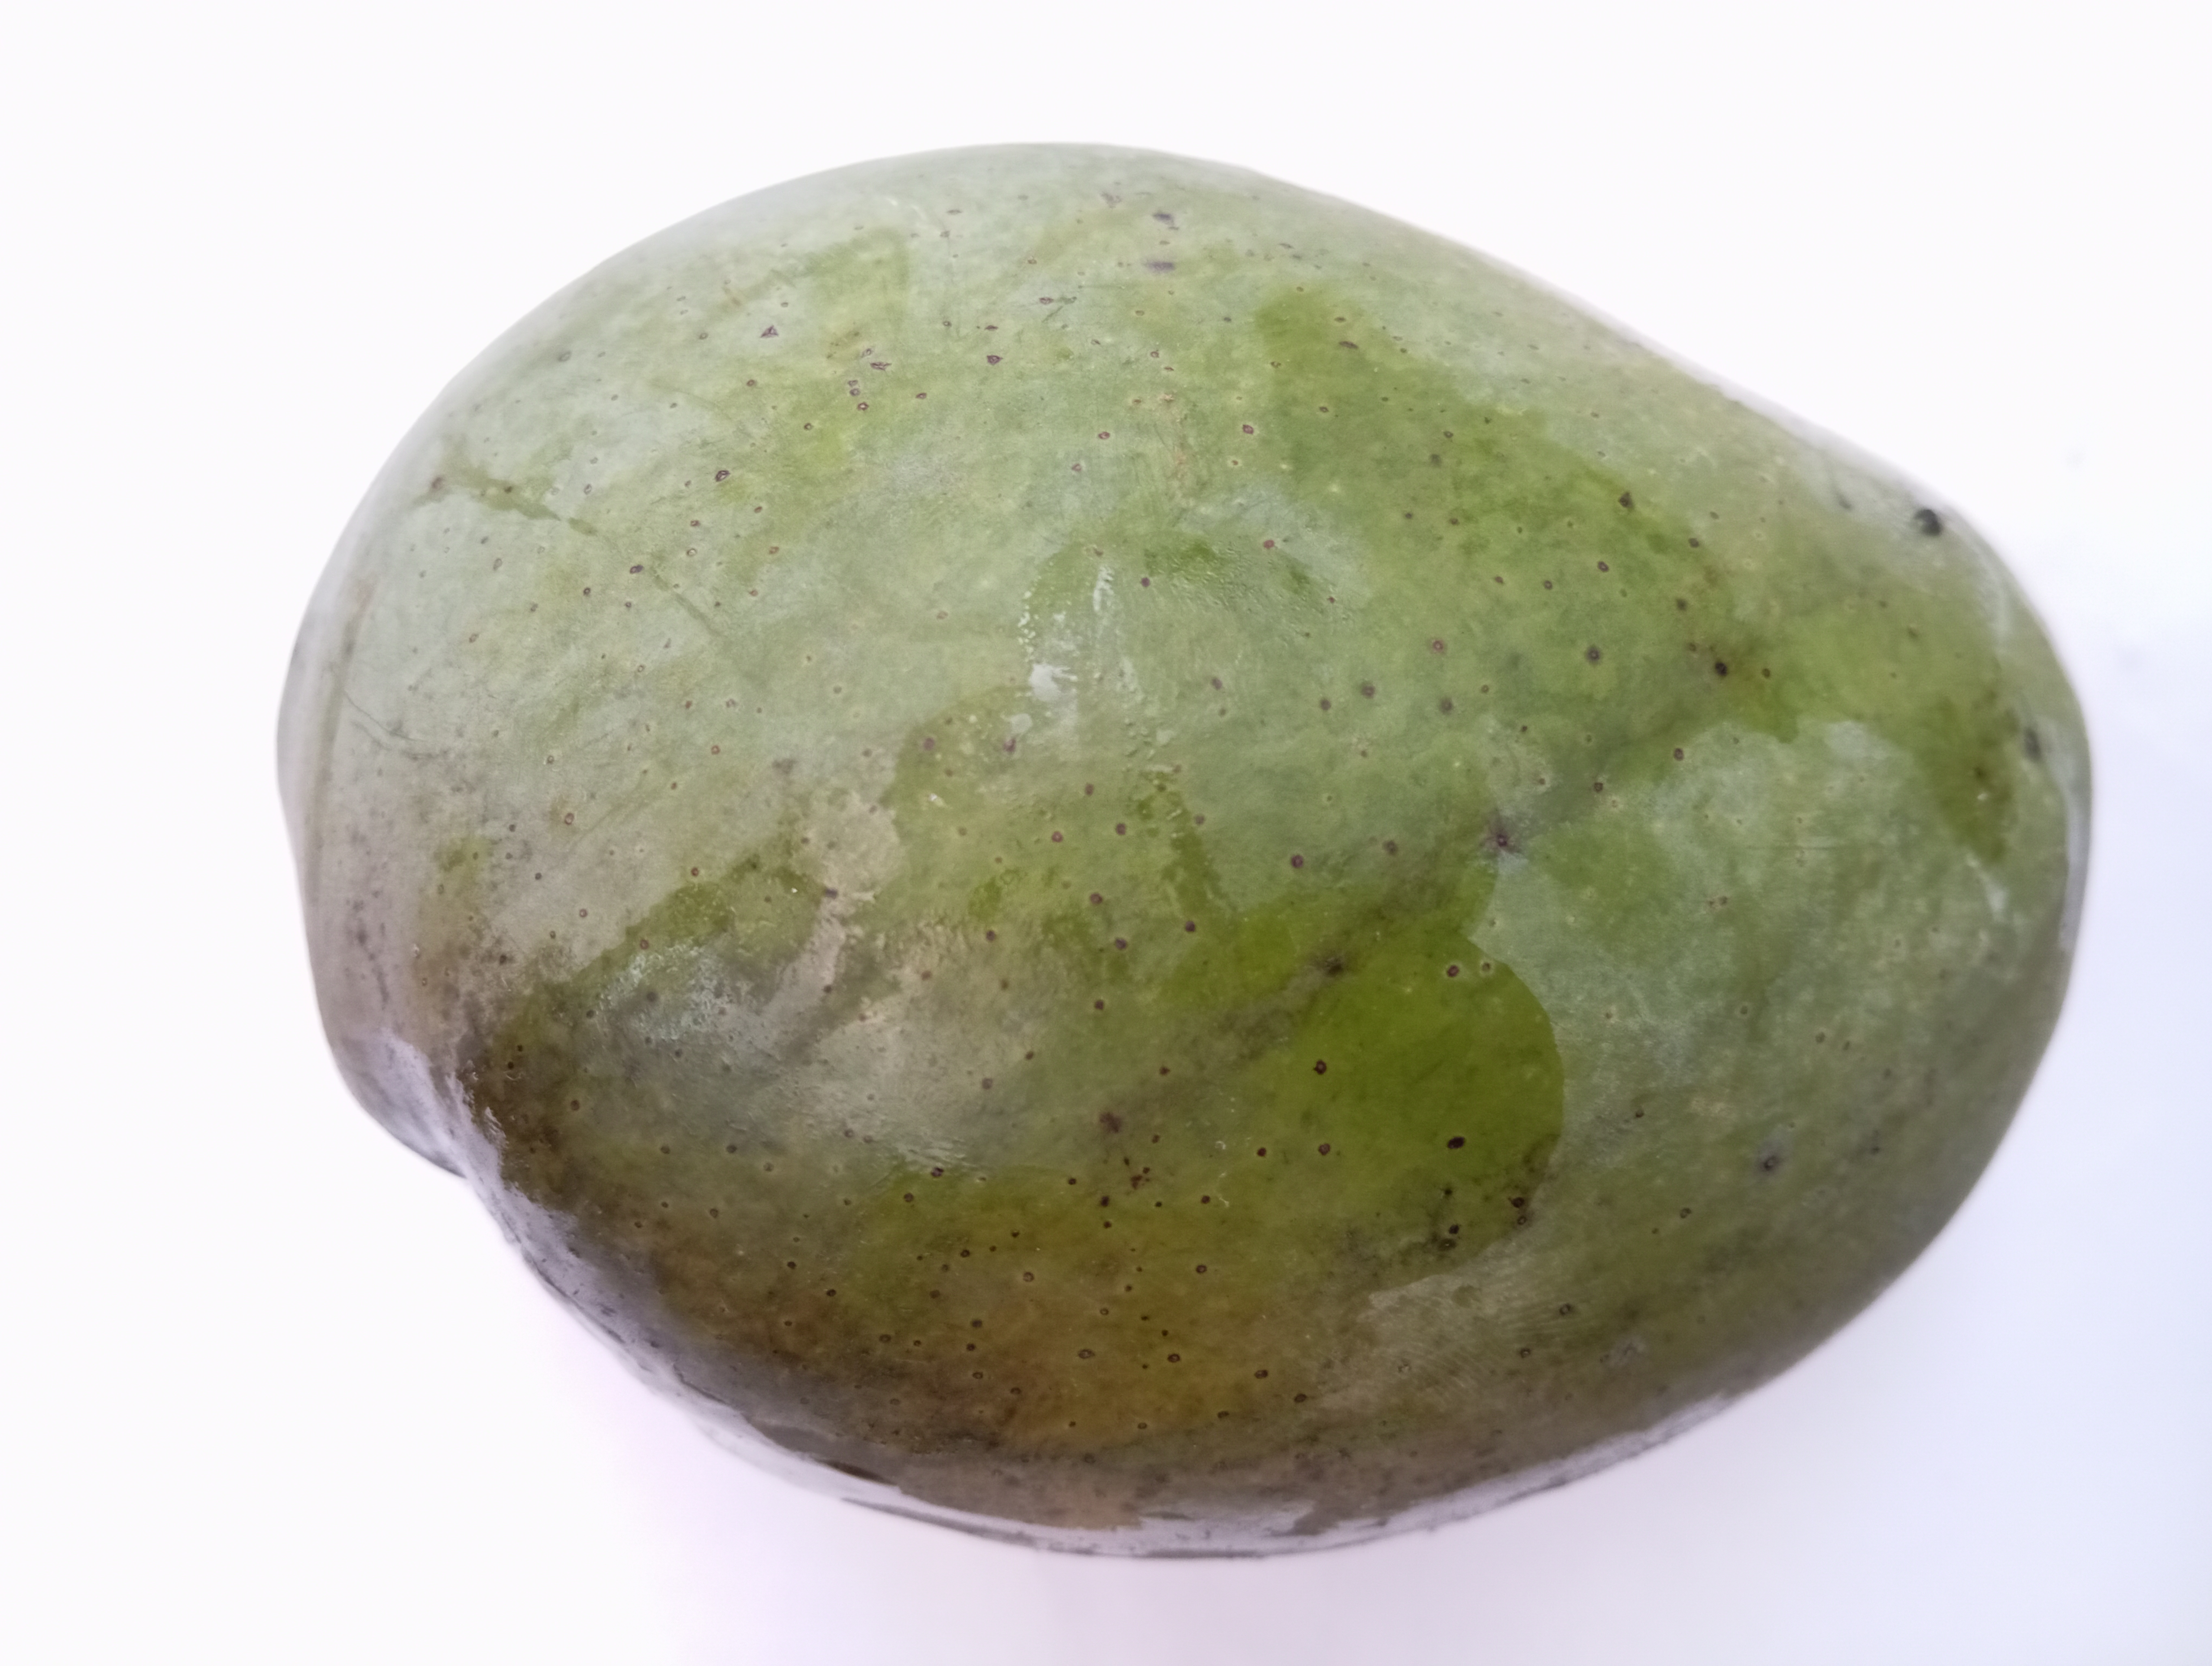
Mango variety: Bari 4